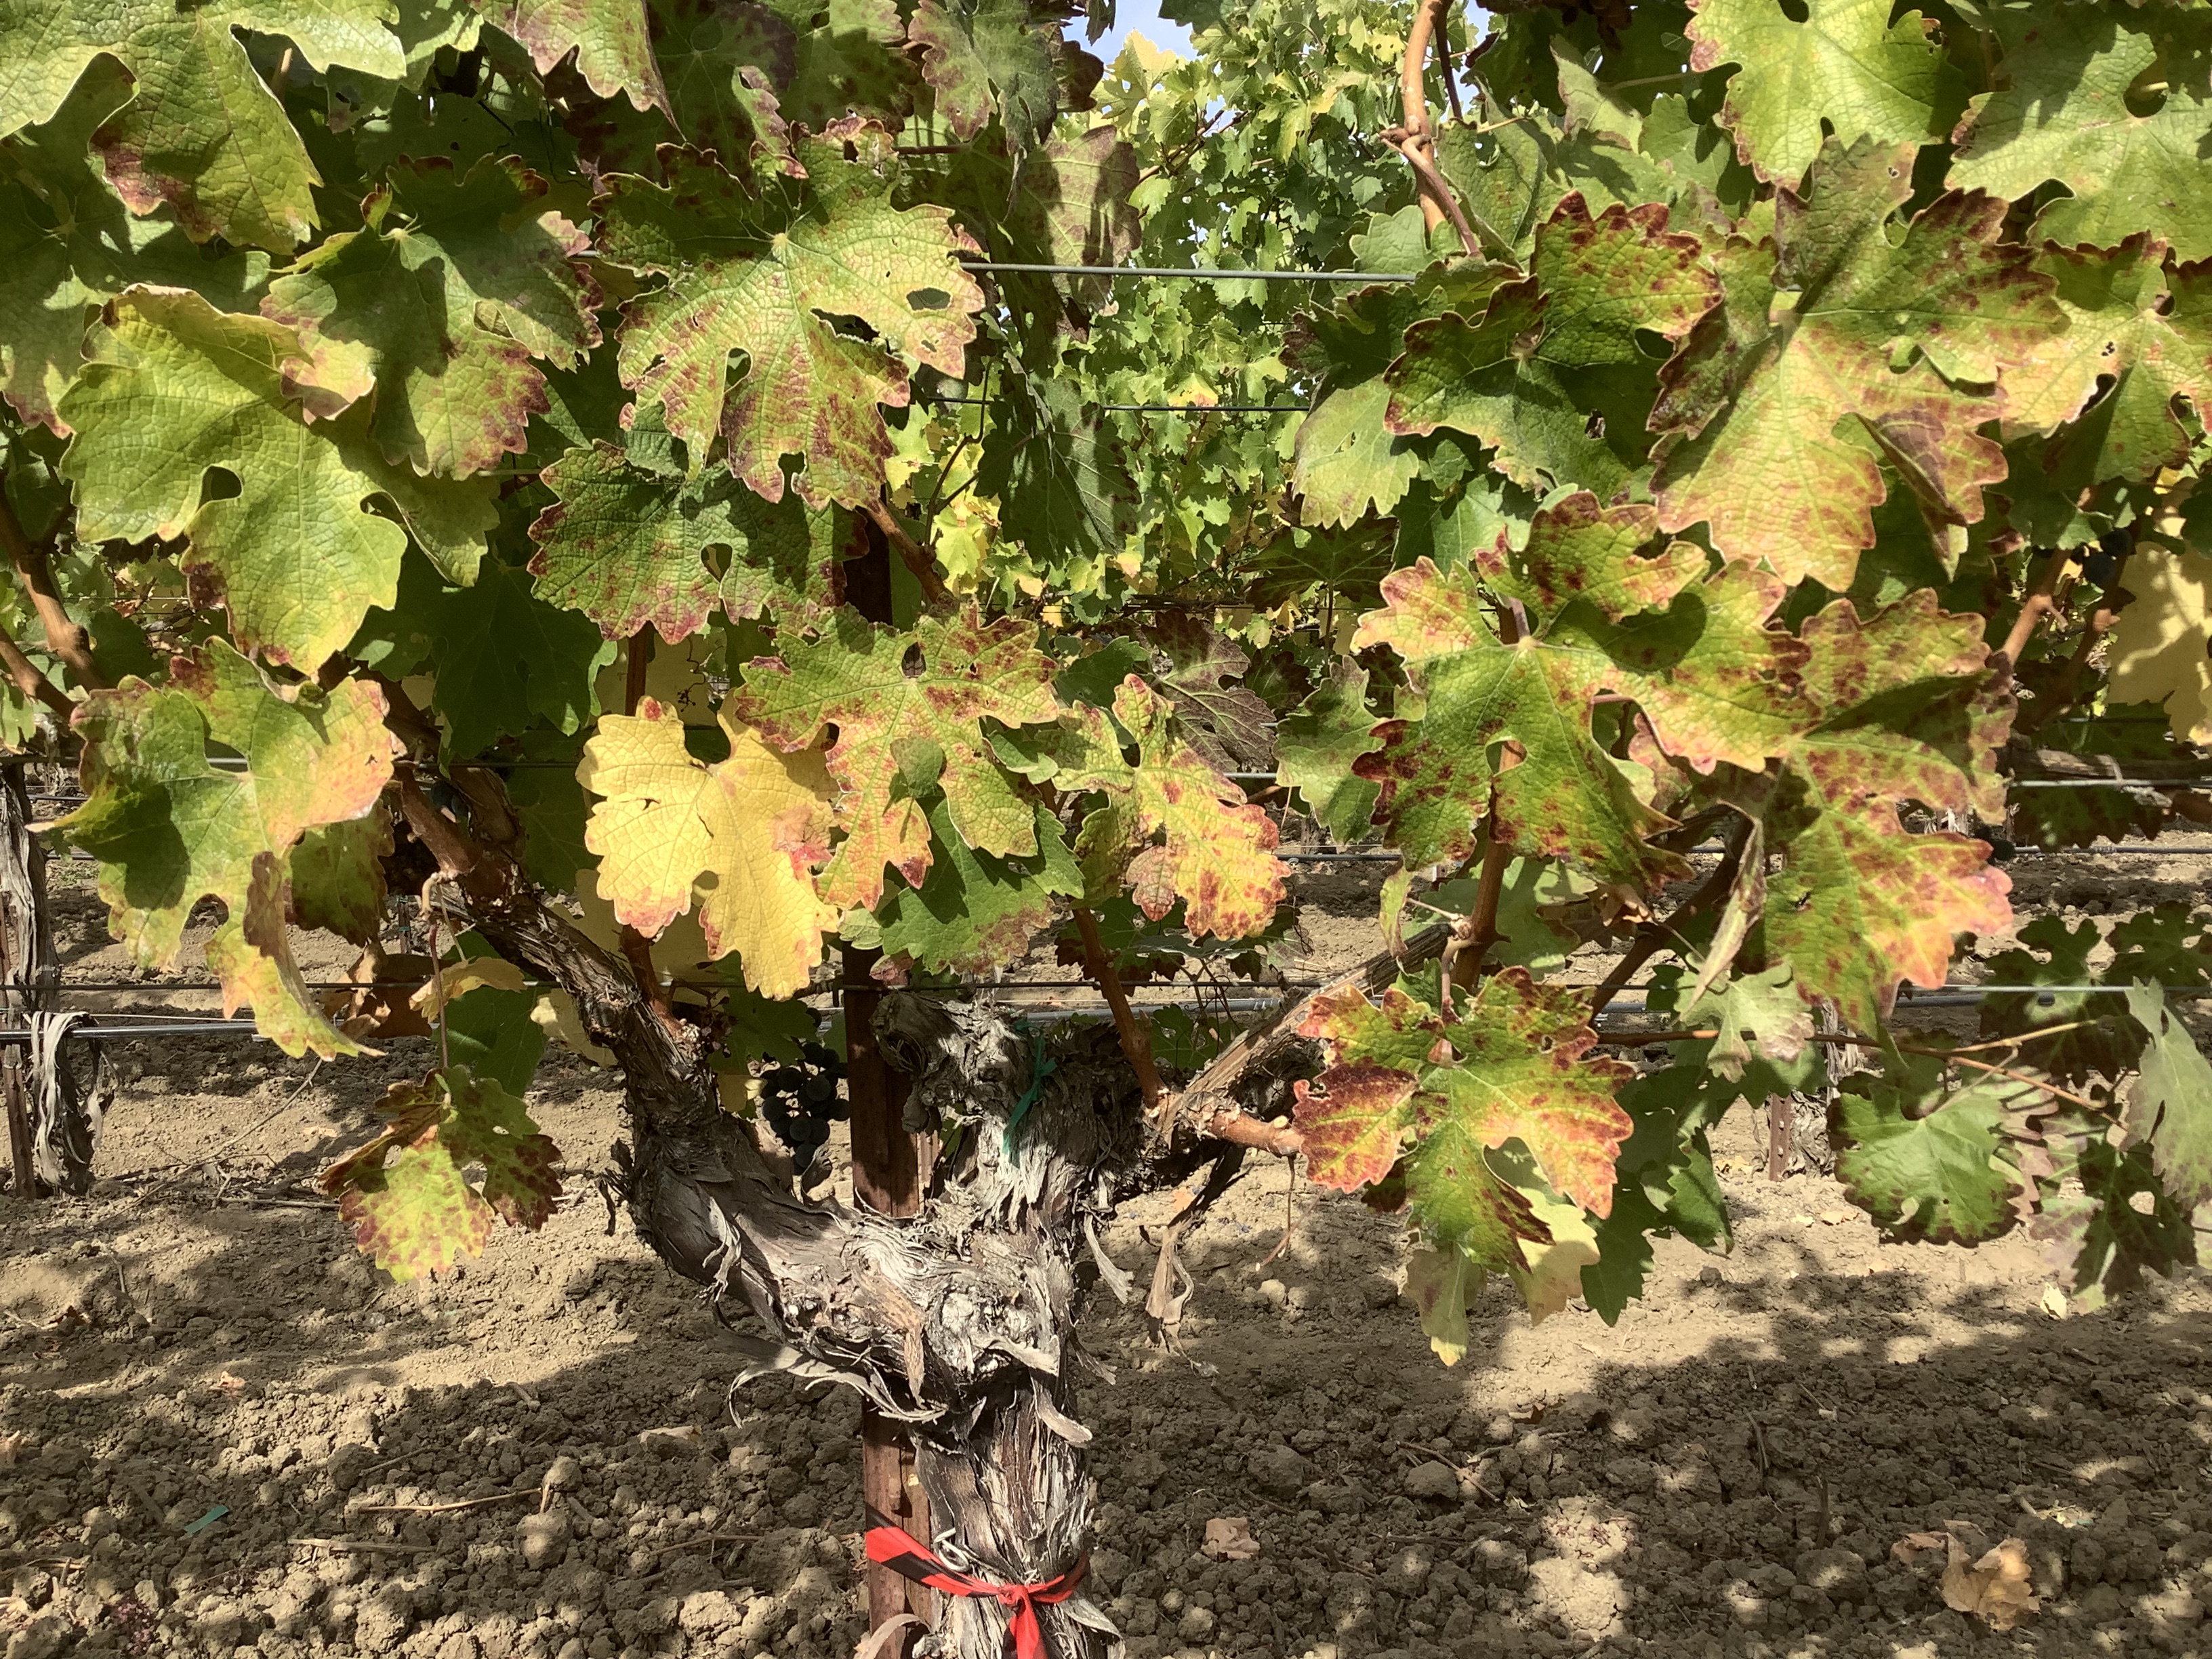
Label: Leafroll 3